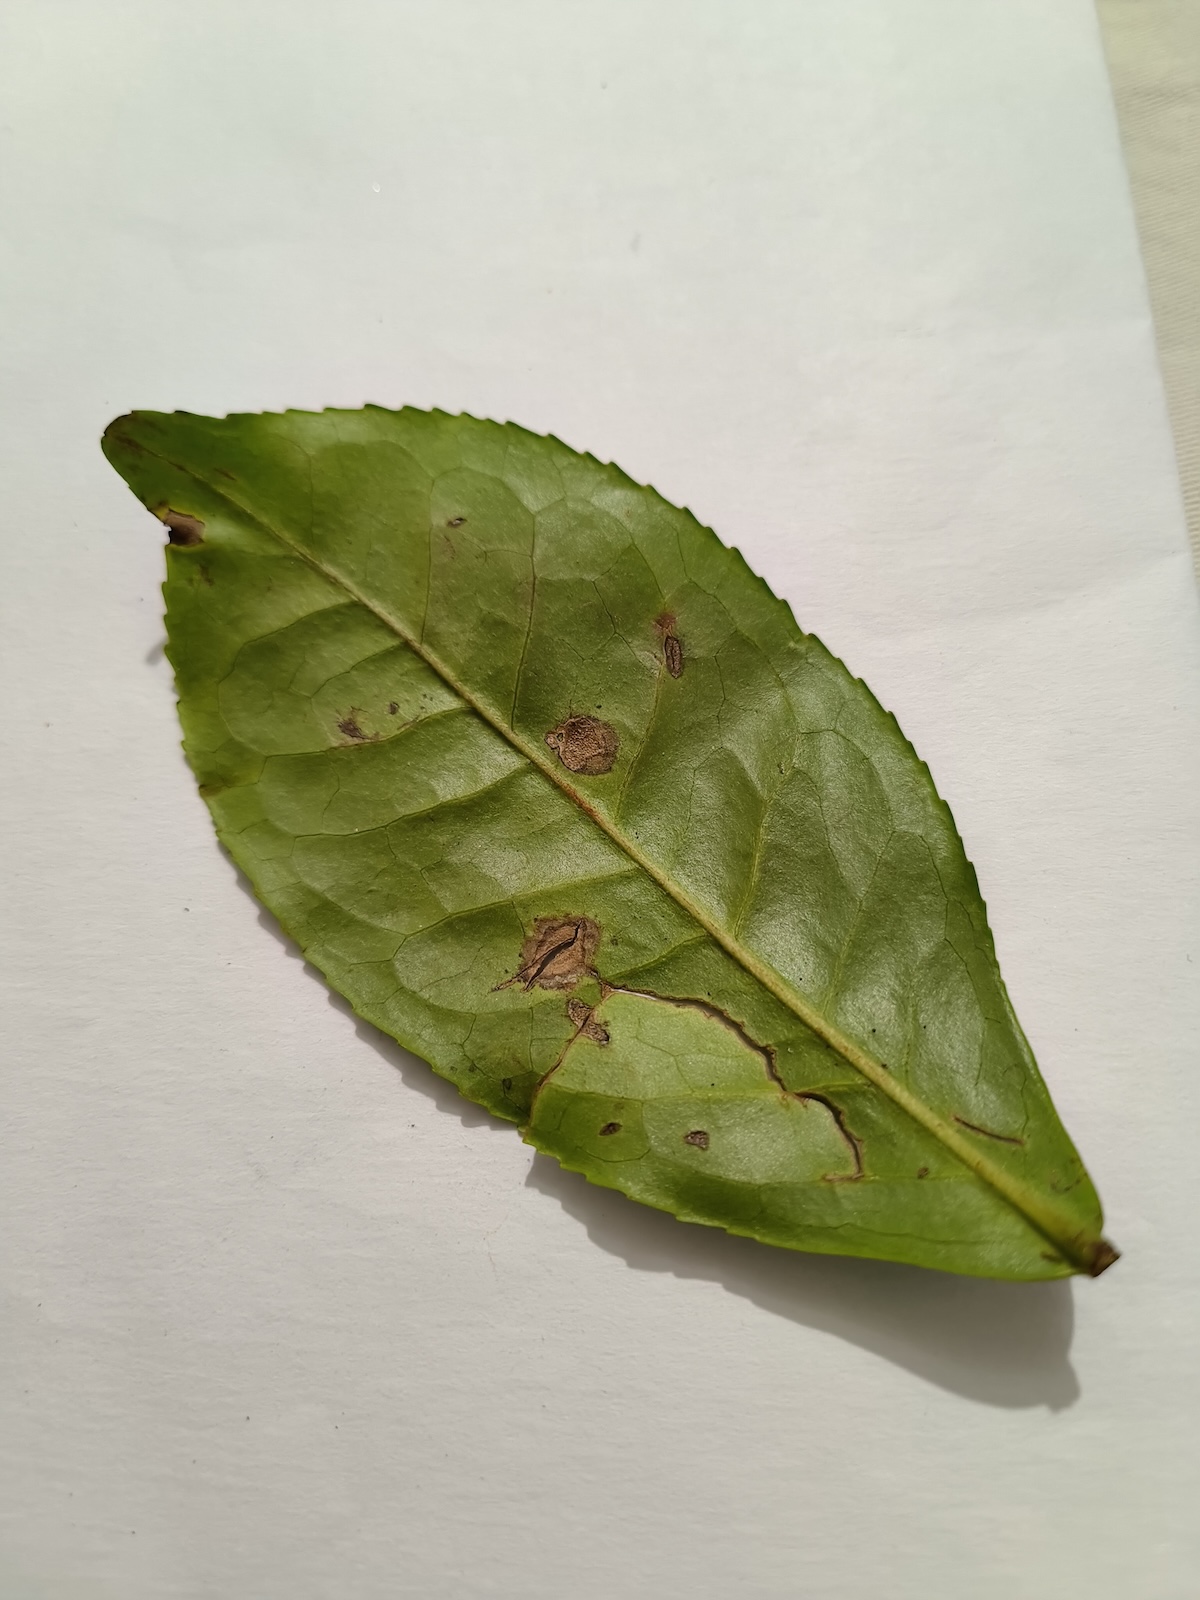
Label: Gray Blight